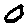
Label: 0